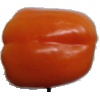
Label: orange_pepper